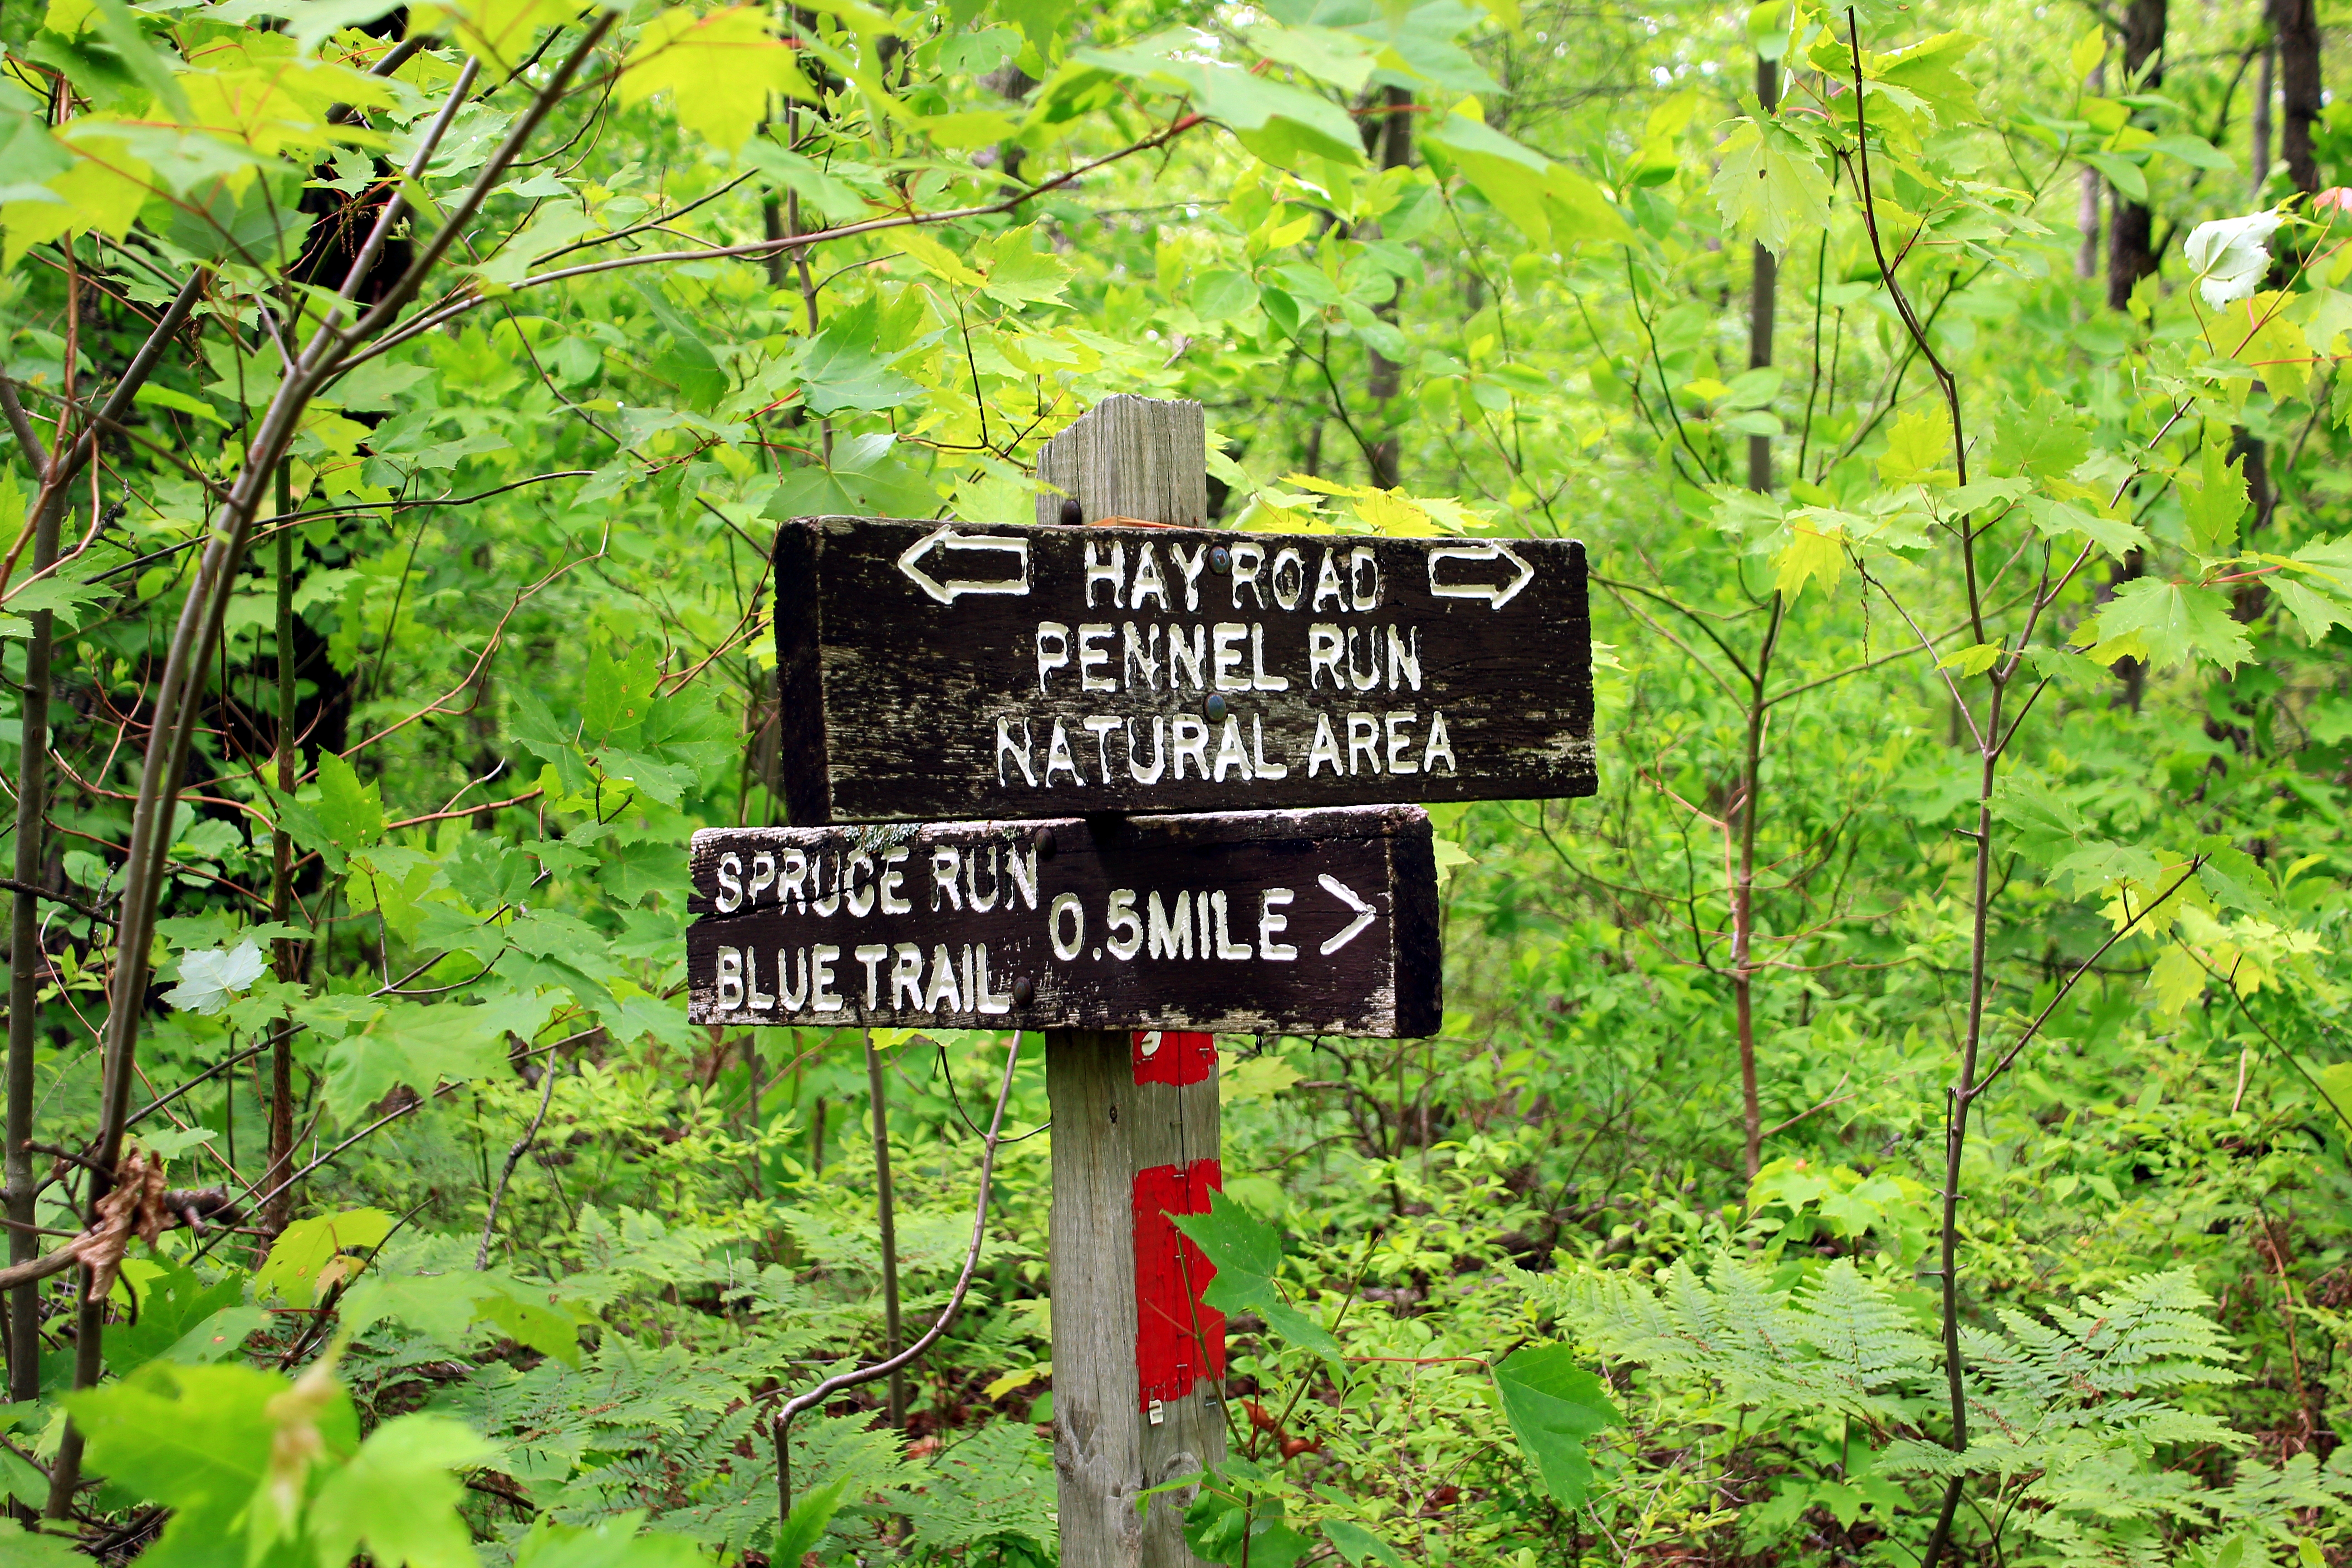
tree, forest, wilderness, plant, hiking, trail, leaf, flower, adventure, sign, spring, green, jungle, botany, signage, trees, creativecommons, vegetation, rainforest, trailsign, blaze, poconos, pikecounty, undergrowth, pennsylvania, delawarestateforest, thunderswamptrail, pennelrunnaturalarea, woodland, habitat, hayroad, natural environment